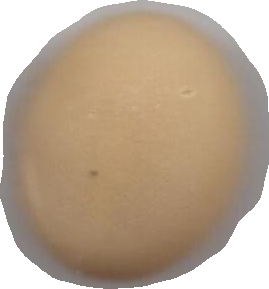
Variety: Dega